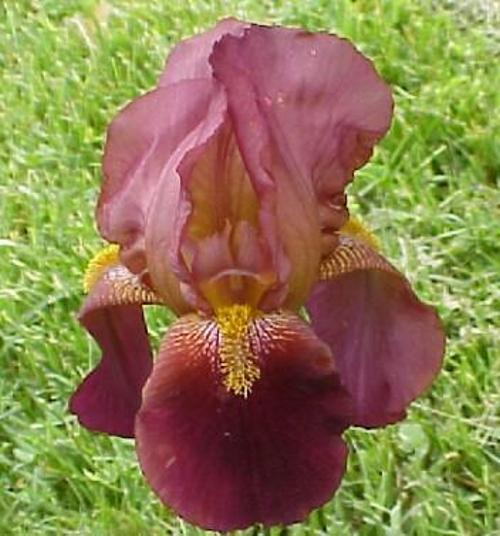
Flower: Iris